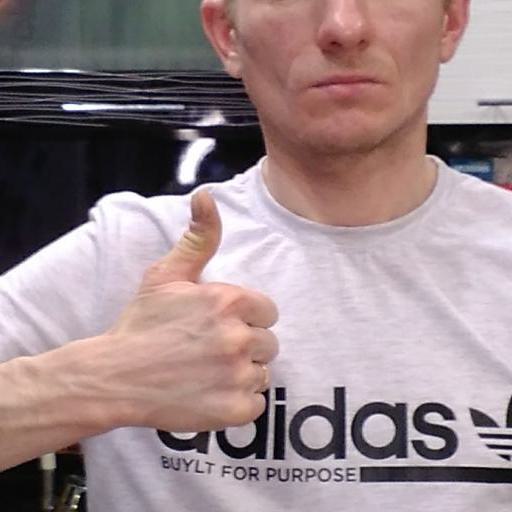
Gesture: like